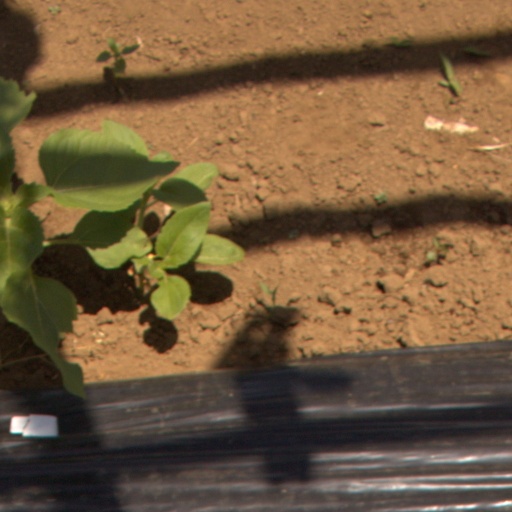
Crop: Jerusalem artichoke